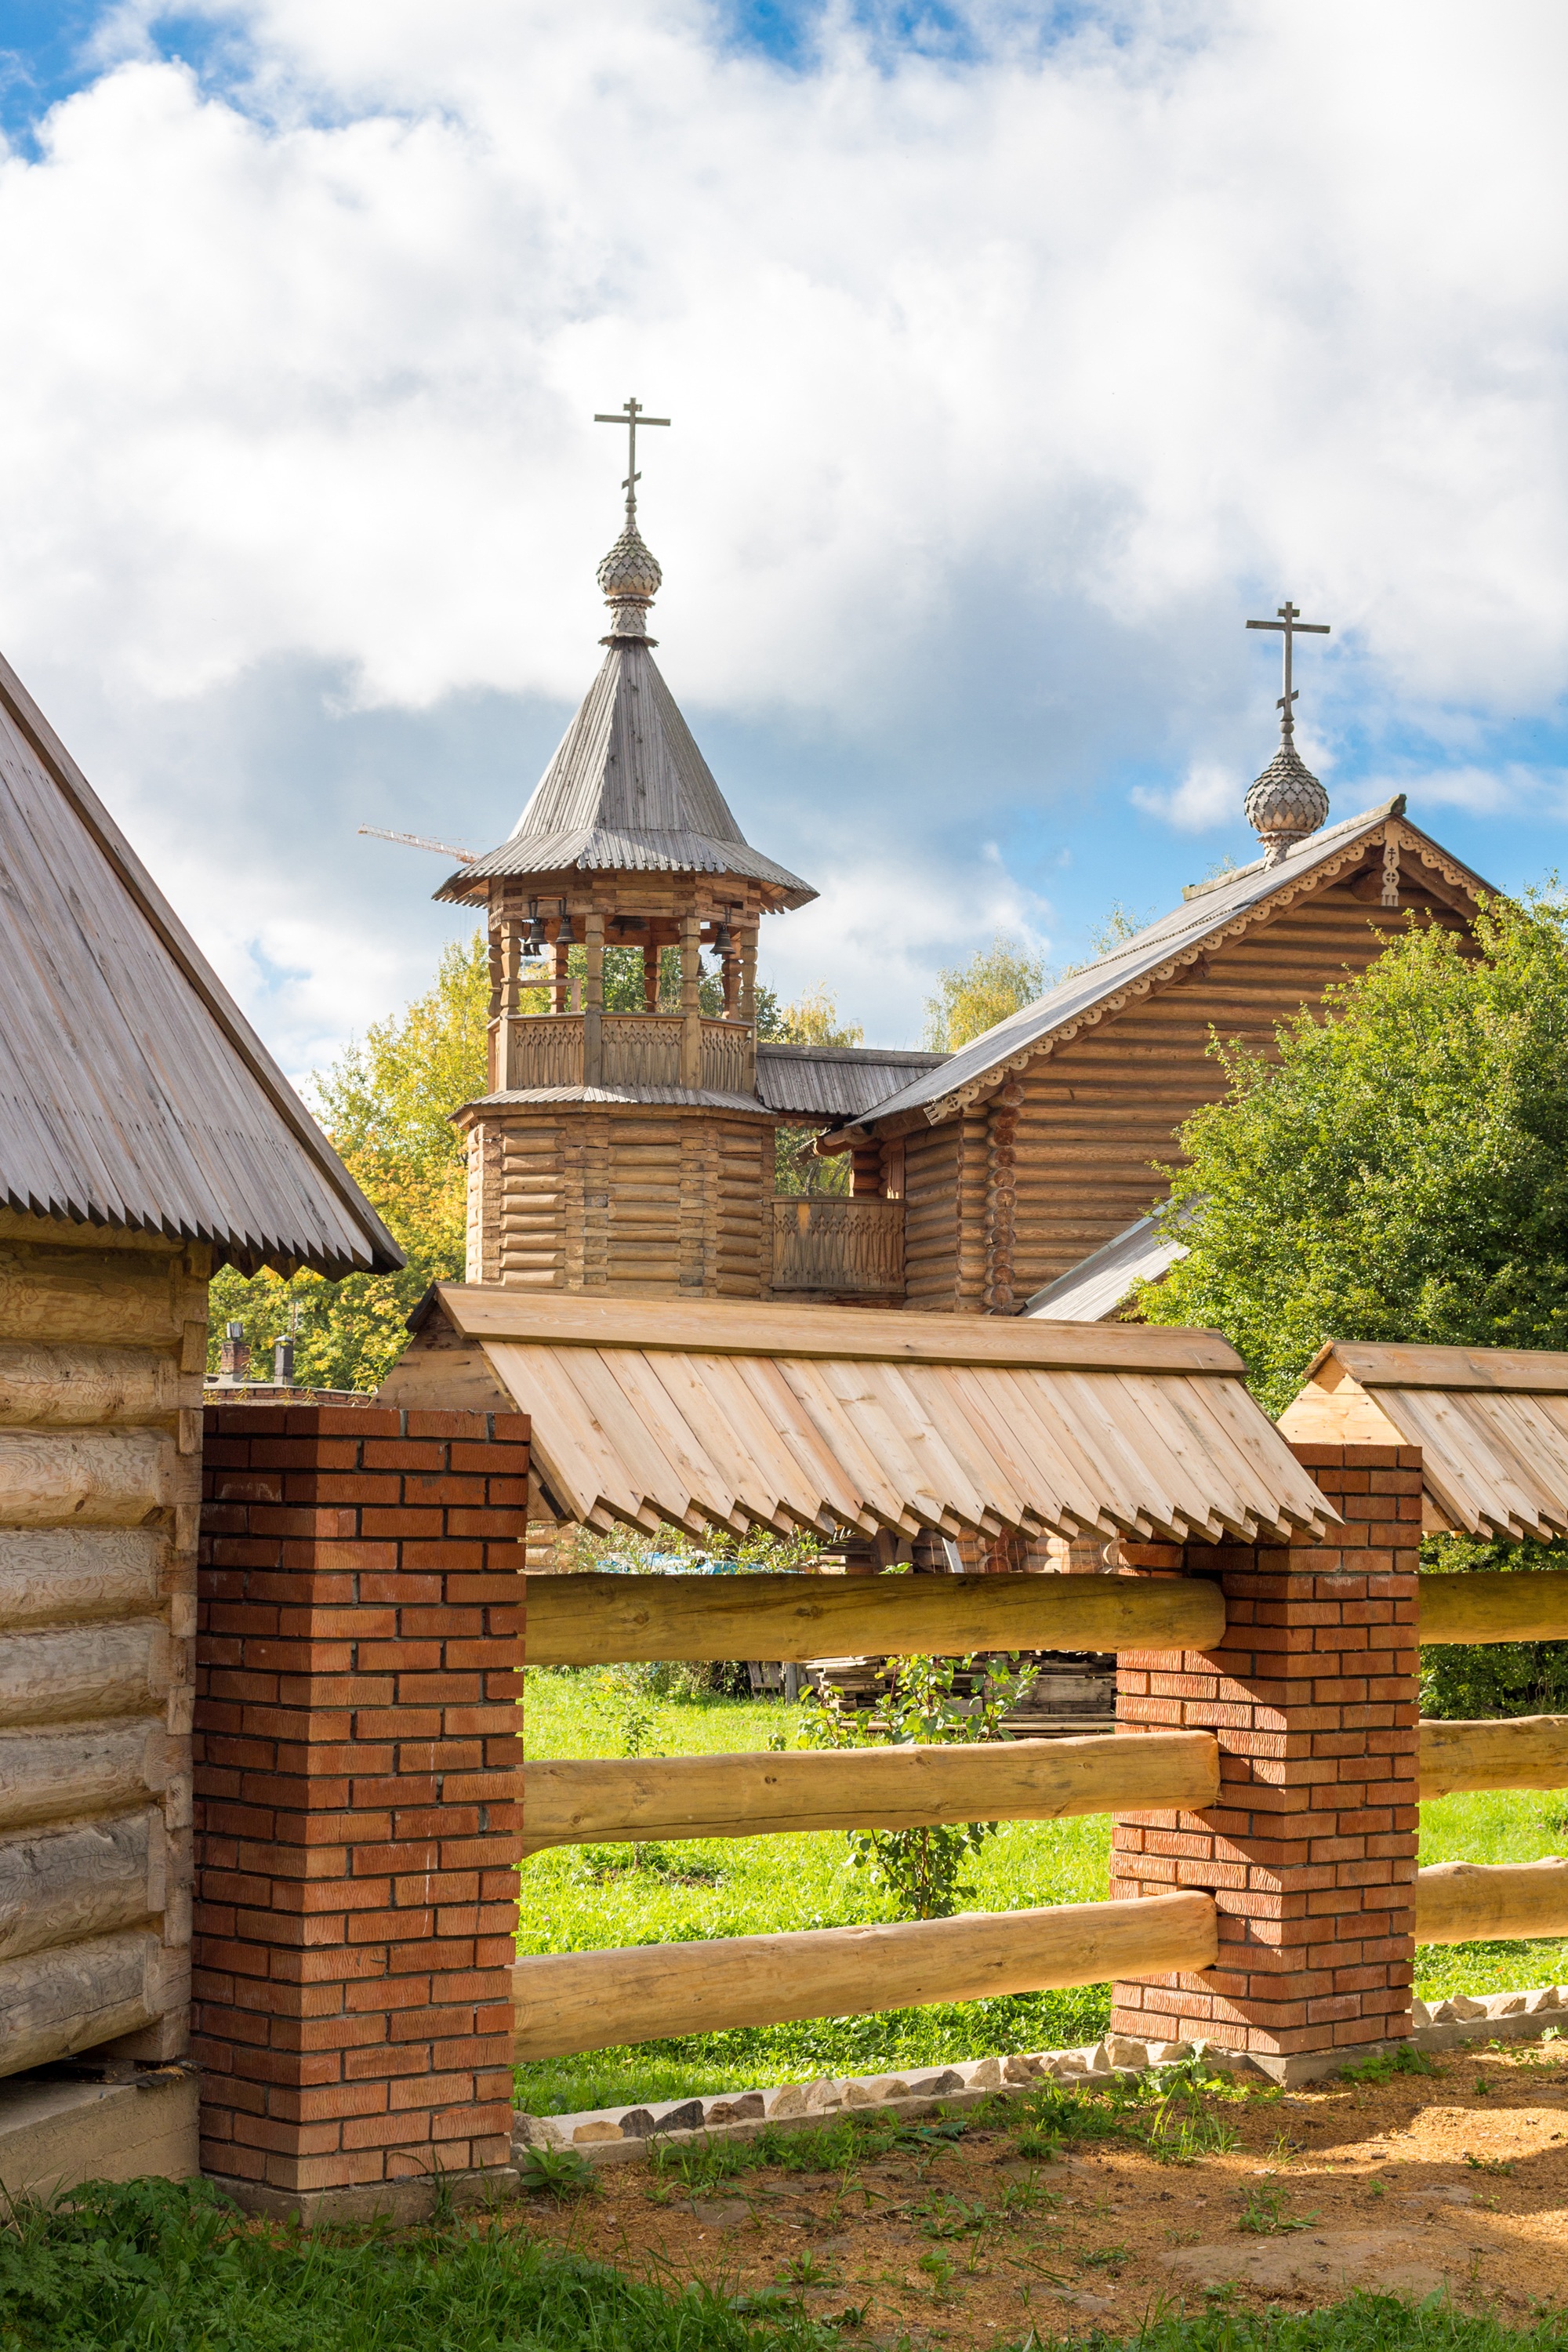
tree, architecture, wood, building, religion, church, chapel, place of worship, temple, monastery, christianity, orthodox, russia, wooden architecture, rural area, rus